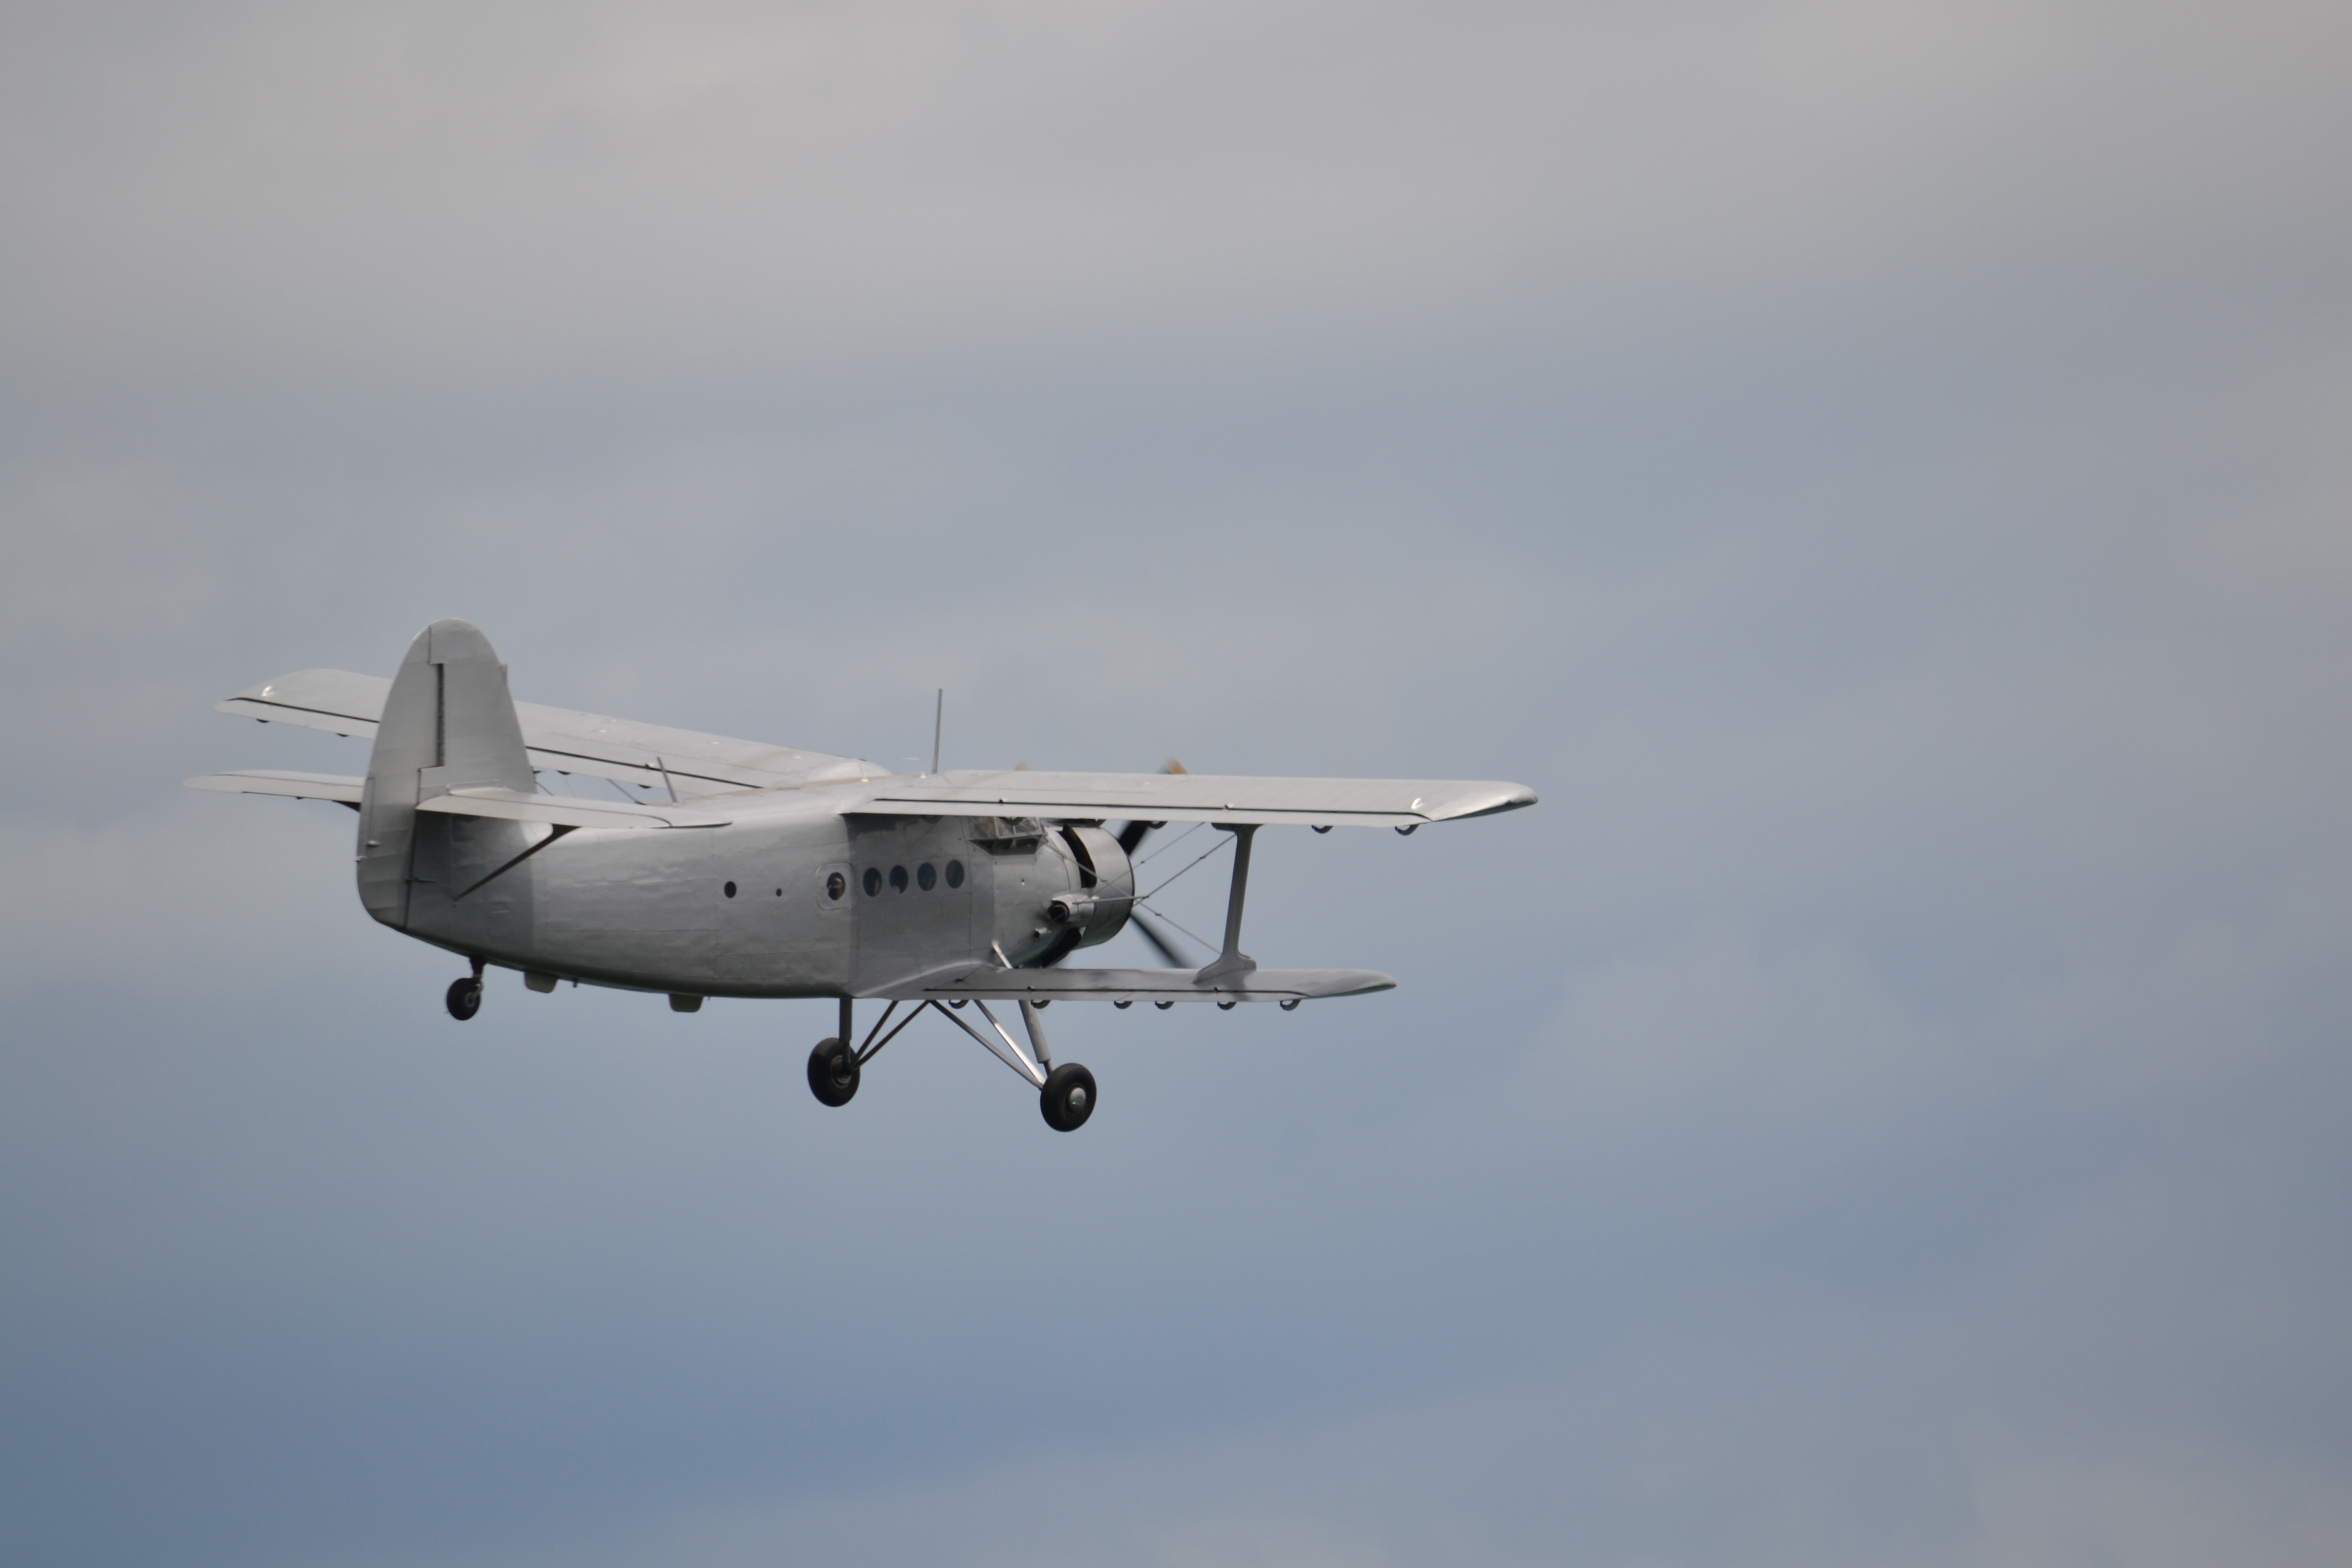
wing, airplane, aircraft, vehicle, airline, aviation, flight, oldtimer, biplane, flyer, takeoff, antonov, propeller plane, double decker, light aircraft, air force, atmosphere of earth, aircraft engine, propeller driven aircraft, antonov an 2